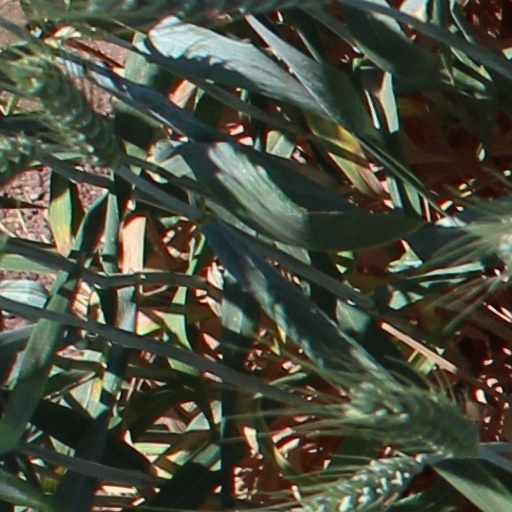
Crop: wheat